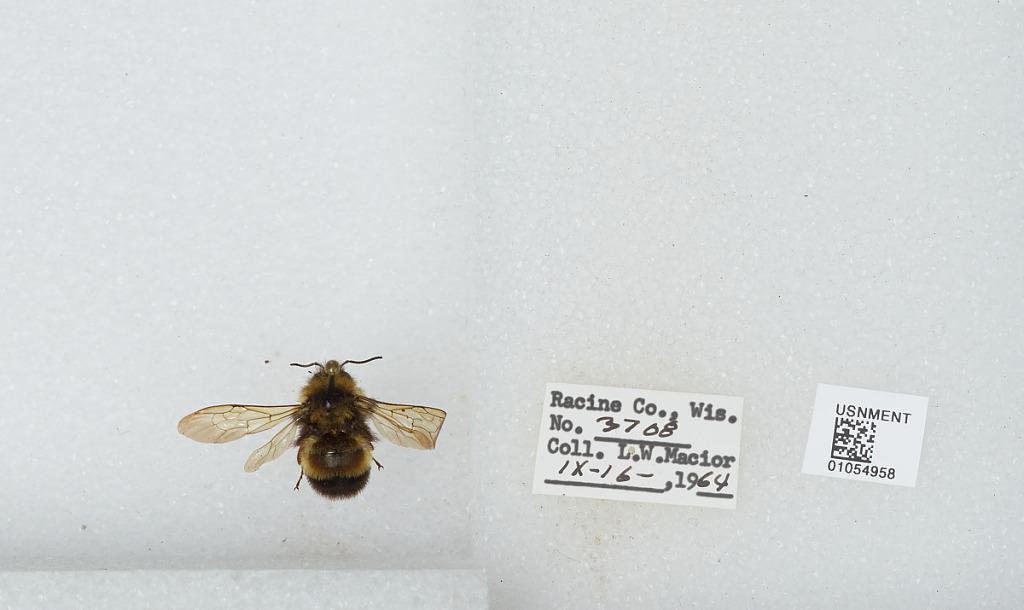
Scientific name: Bombus (Bombus) affinis Cresson
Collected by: L. Macior
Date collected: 1964-9-16
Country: United States
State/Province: Wisconsin
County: Racine
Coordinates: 42.78, -87.76